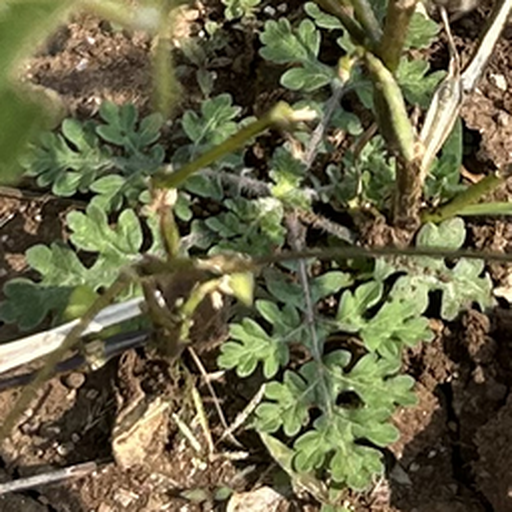
Weed species: Gajar_gavat_(Parthenium hysterophorus)